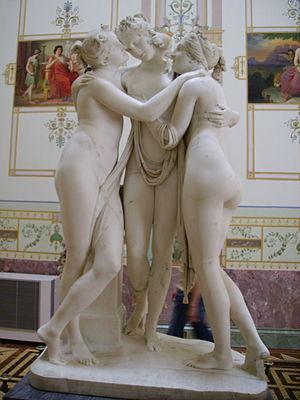
Le musée de l’Ermitage est un musée situé à Saint-Pétersbourg, au bord de la Neva.
La statue des Trois Grâces d'Antonio Canova est une sculpture néoclassique, en marbre, des trois Charites de la mythologie, filles de Zeus – identifiées sur certaines gravures de la statue comme, de gauche à droite, Euphrosine, Aglaée et Thalie, incarnant respectivement la joie, le charme et la beauté. Les Grâces présidaient les banquets et les réunions. Comme telles, elles ont été représentées par des artistes tels que Sandro Botticelli et Bertel Thorvaldsen.